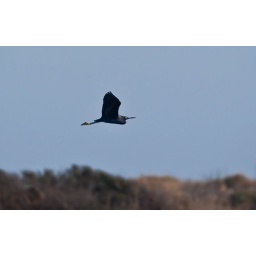
A little blue heron sails across the open sky in search of food at Chincoteague.